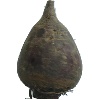
Label: beetroot